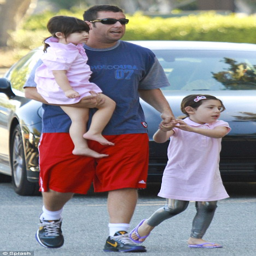
hold on : person put both hands on her father as they crossed the road